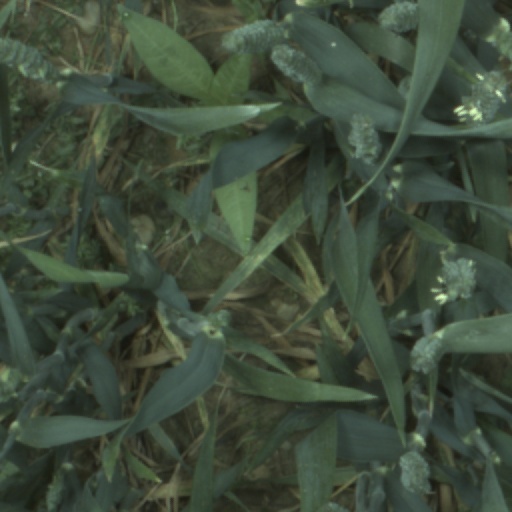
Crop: wheat